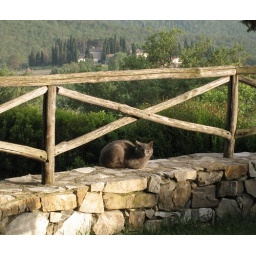
One of the wild cats in the area, sunning himself on a stone wall in front of our apartment.